67P/Churyumov–Gerasimenko

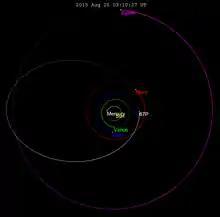
The orbit of 67P/Churyumov–Gerasimenko moves from just inside the orbit of Mars to just outside the orbit of Jupiter, seen here at perihelion in August 2015

Like the other comets of the Jupiter family, Churyumov–Gerasimenko probably originated in the Kuiper belt and was ejected towards the interior of the Solar System, where later encounters with Jupiter successively changed its orbit. These interactions will continue until the comet is eventually thrown out of the Solar System or collides with the Sun or a planet.